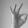
ASL letter: F